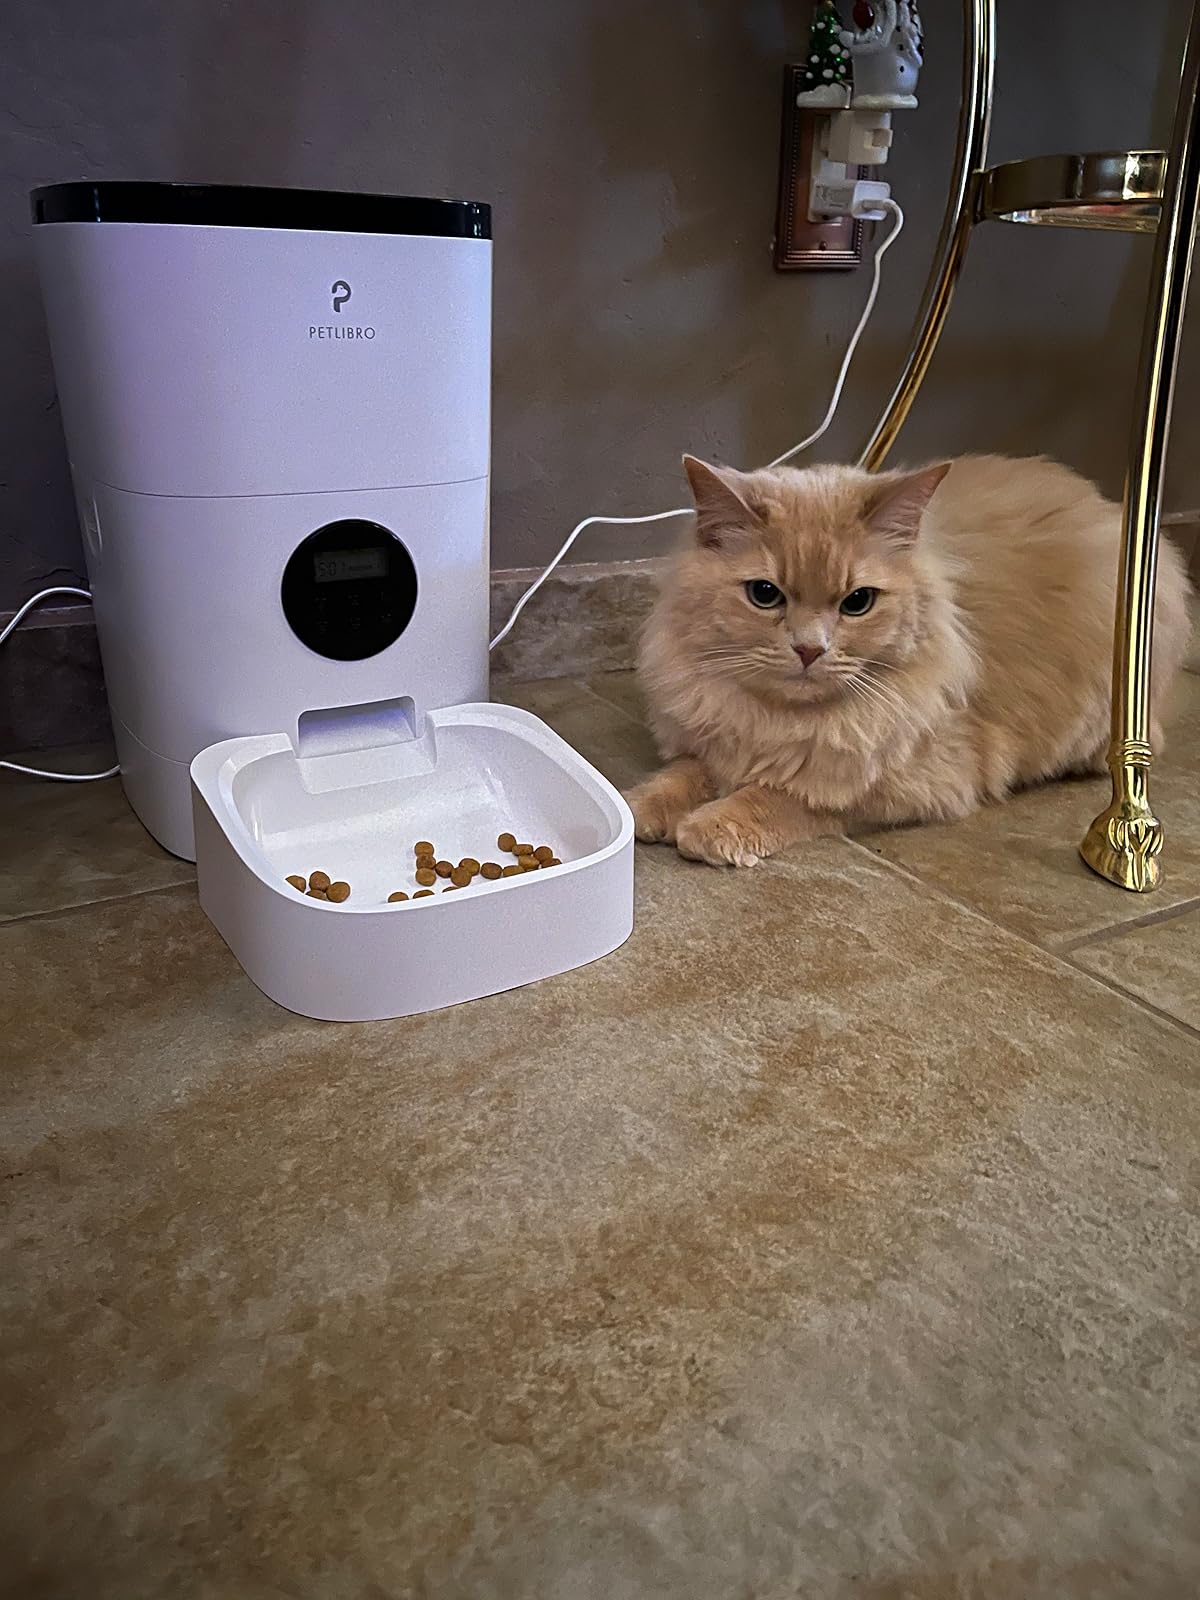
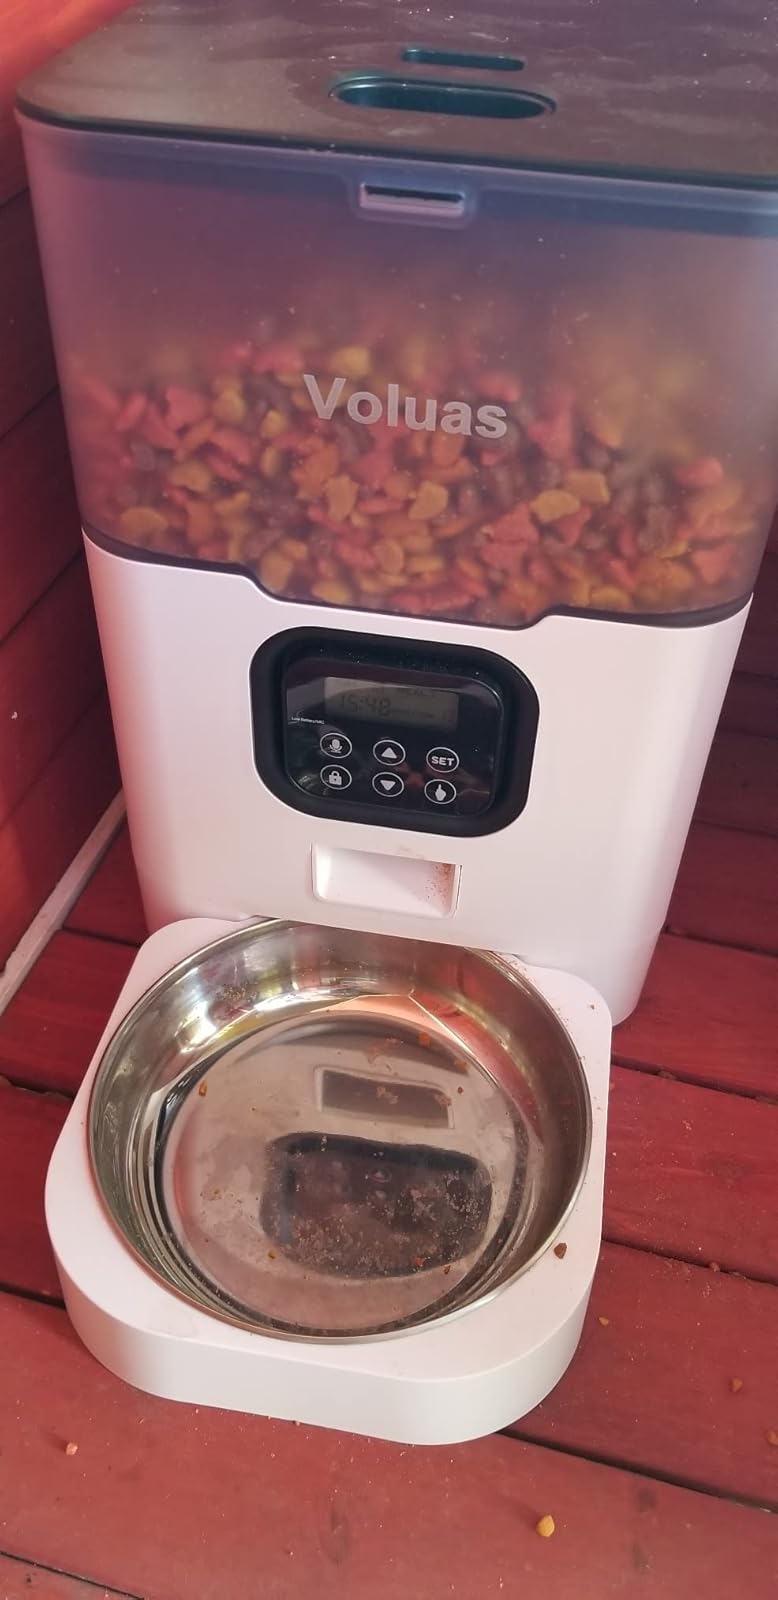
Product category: items_feeder
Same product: no